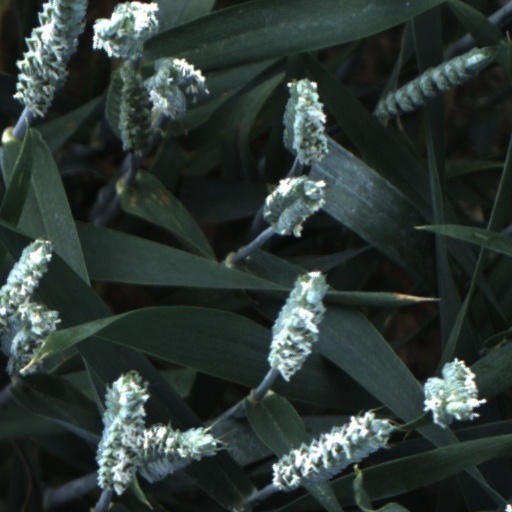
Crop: wheat